Battle of Tournay (1794)

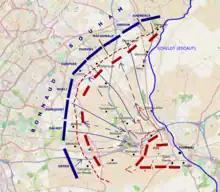
Map showing the course of the battle of Tournai. Dotted red lines signify the Allied outpost line, while the redoubts and earthworks of the Allied inner defences are also shown. Allied deployments and some French deployments are conjecture only.

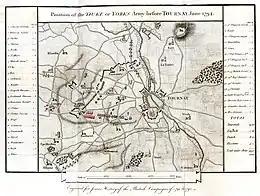
A map of Tournai in June 1794 shows the Froyennes-Marquain-Lamain inner defenses in greater detail.

On 19 May, the Allied army returned to its camps around Tournai after the defeat at Tourcoing. Emperor Francis and his Austrian generals were disheartened while the Coalition members blamed each other for the fiasco. The British troops, in particular, were angry with the Austrians for leaving them in the lurch. York's adjutant general, James Henry Craig wrote to the British War Office in disgust, "It is impossible to bring the Austrians to act except in small corps. I lament that we should become victims of their folly and ignorance." Nevertheless, the principal Coalition leaders resolved to attack again in the direction of Mouscron.